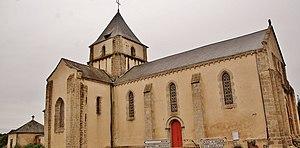
église St Laurent
Aubigny-Les Clouzeaux est une commune nouvelle française, située dans le département de la Vendée, en région Pays de la Loire.